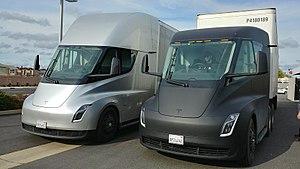
Tesla Semi est un prototype de camion semi-remorque de classe 8 100 % électrique qui a été présenté le 16 novembre 2017 et dont la production est prévue pour 2020 par Tesla. Le constructeur a annoncé que le camion aurait une autonomie de 500 milles avec une charge complète de ses accumulateurs, et qu'il pourrait parcourir 400 milles après une charge de 30 minutes qui lui donnerait 80 % de sa charge totale lorsqu'il serait connecté à une station de charge à énergie solaire «Tesla Megacharger». Elon Musk, DG de Tesla, a déclaré que la version de base du Semi serait livrée avec le pilotage automatique Tesla, qui permet la conduite semi-autonome sur les autoroutes.